Dhahran School

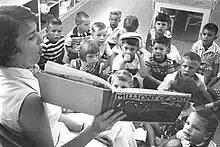
A teacher reading to children at Dhahran Elementary School in 1957

The school was first opened in 1940 to cater the education needs of children whose parents were working for ARAMCO or Saudi Aramco (Arabian American Oil Company).